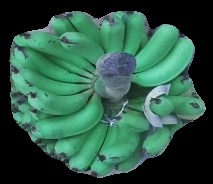
Variety: pachbale
Grade: grade3